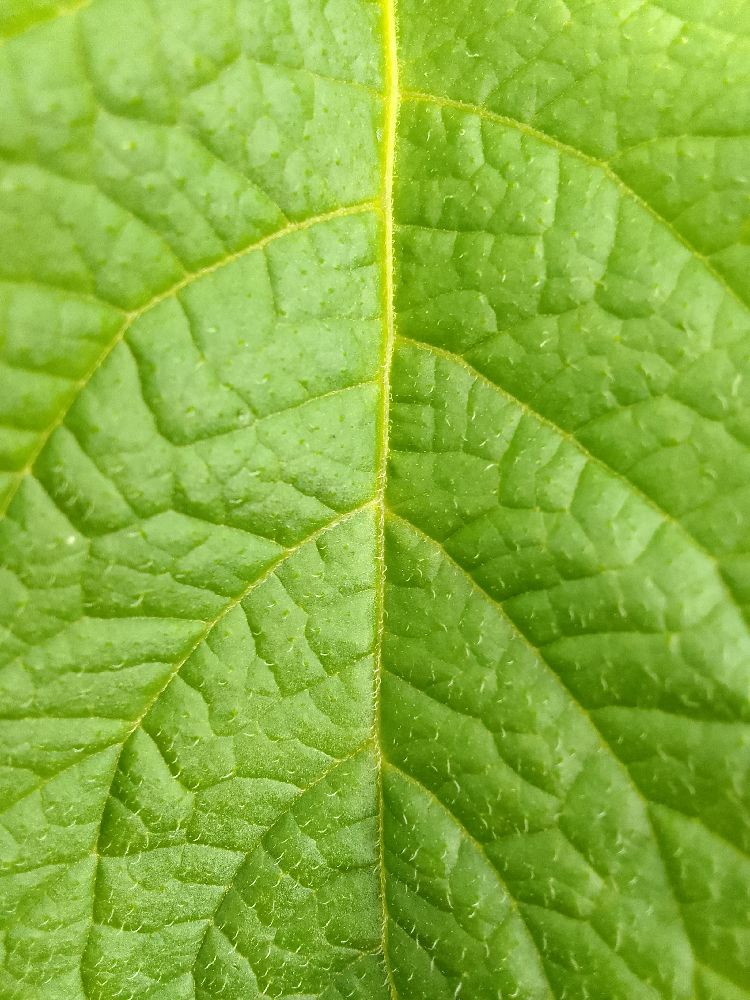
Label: Healthy